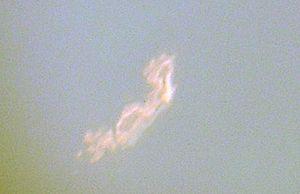
Neds Reef est un groupe de trois petits îlets granitiques qui communiquent entre eux, à marée basse, grâce à de vastes vasières, d'une superficie globale d'environ 3 ha, au sud-est de l'Australie. Ils font partie de l'archipel tasmanien de Tin Kettle. Ils sont situés à l'est du détroit de Bass, entre Flinders et Cape Barren Islands dans l'archipel Furneaux. Ces récifs font partie de la Zone importante pour la conservation des oiseaux de Franklin Sound Islands, reconnue comme telle par BirdLife International parce qu'elle abrite plus de 1 % des populations mondiales de six espèces d'oiseaux.